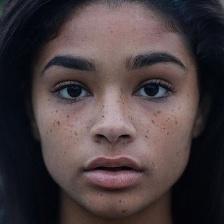
Label: faces